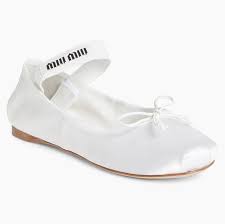
Label: Ballet Flat